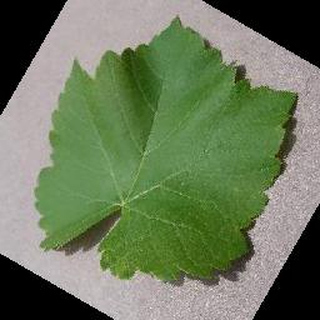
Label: healthy_grape